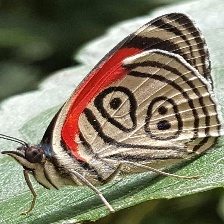
Species: AN 88